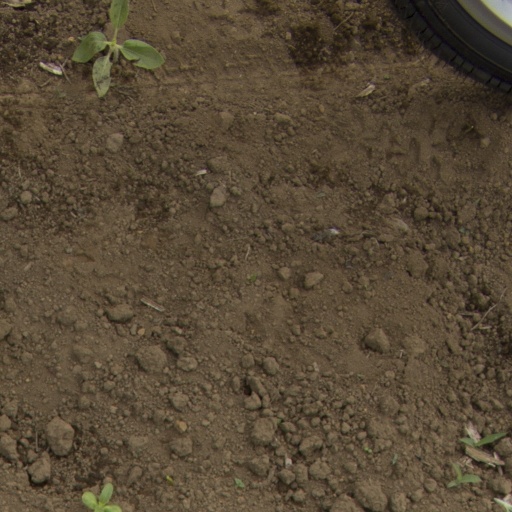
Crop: Jerusalem artichoke